Reigate

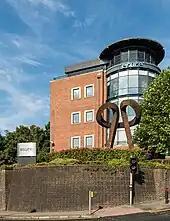
The Observatory, the former Redland plc headquarters, is now occupied by esure.

Some 5000 evacuees from London were sent to the Reigate and Redhill area at the start of the Second World War in September 1939, but by February of the following year around 2000 had returned home. The caves beneath Reigate Castle were converted for use as public air raid shelters and the first bombing raid on the town took place on 15 August 1940. There was a succession of raids in November 1940, including on the 7th when Colley Hill and Reigate Hill were attacked. Towards the end of the war, in 1944, the Tea House café on top of Reigate Hill was destroyed by a V-1 flying bomb.